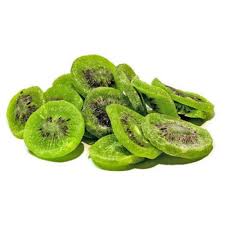
Label: Kiwi